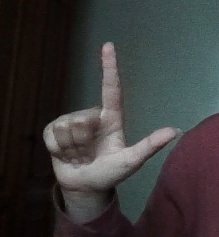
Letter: laam